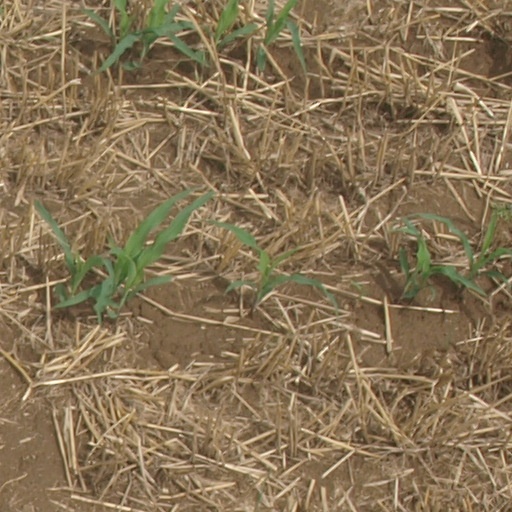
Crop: maize; corn